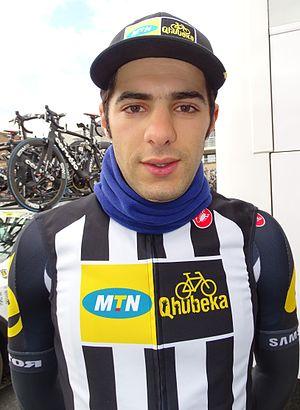
Reportage réalisé le mardi 31 mars à l'occasion de du départ de la première étape des Trois jours de La Panne 2015 à La Panne, Belgique.
La saison 2015 de l'équipe cycliste MTN-Qhubeka est la dix-neuvième de cette équipe depuis sa création en 1997, et la troisième avec le statut d'équipe continentale professionnelle. Elle est dirigée par son fondateur, Douglas Ryder.
Youcef Reguigui, né le 9 janvier 1990, est un coureur cycliste algérien, membre de l'équipe Terengganu depuis 2019. Il a notamment fait partie du Centre mondial du cyclisme au même titre que l'Érythréen Daniel Teklehaimanot ou encore le Tunisien Rafaâ Chtioui. En 2011, il a été sacré, pour la première fois de sa carrière Champion d'Algérie sur route chez les élites et chez les espoirs puisqu'il avait moins de 23 ans.